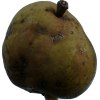
Label: pear